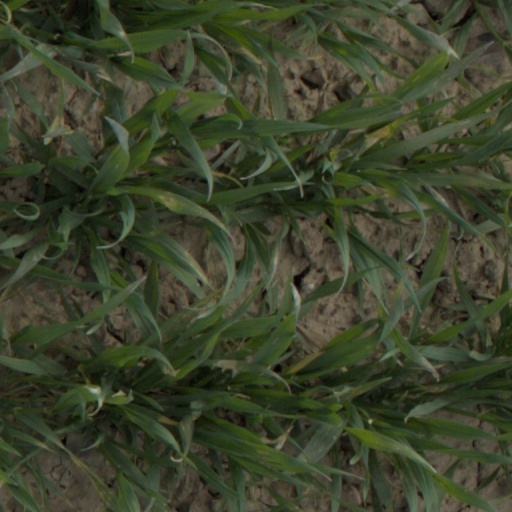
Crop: wheat